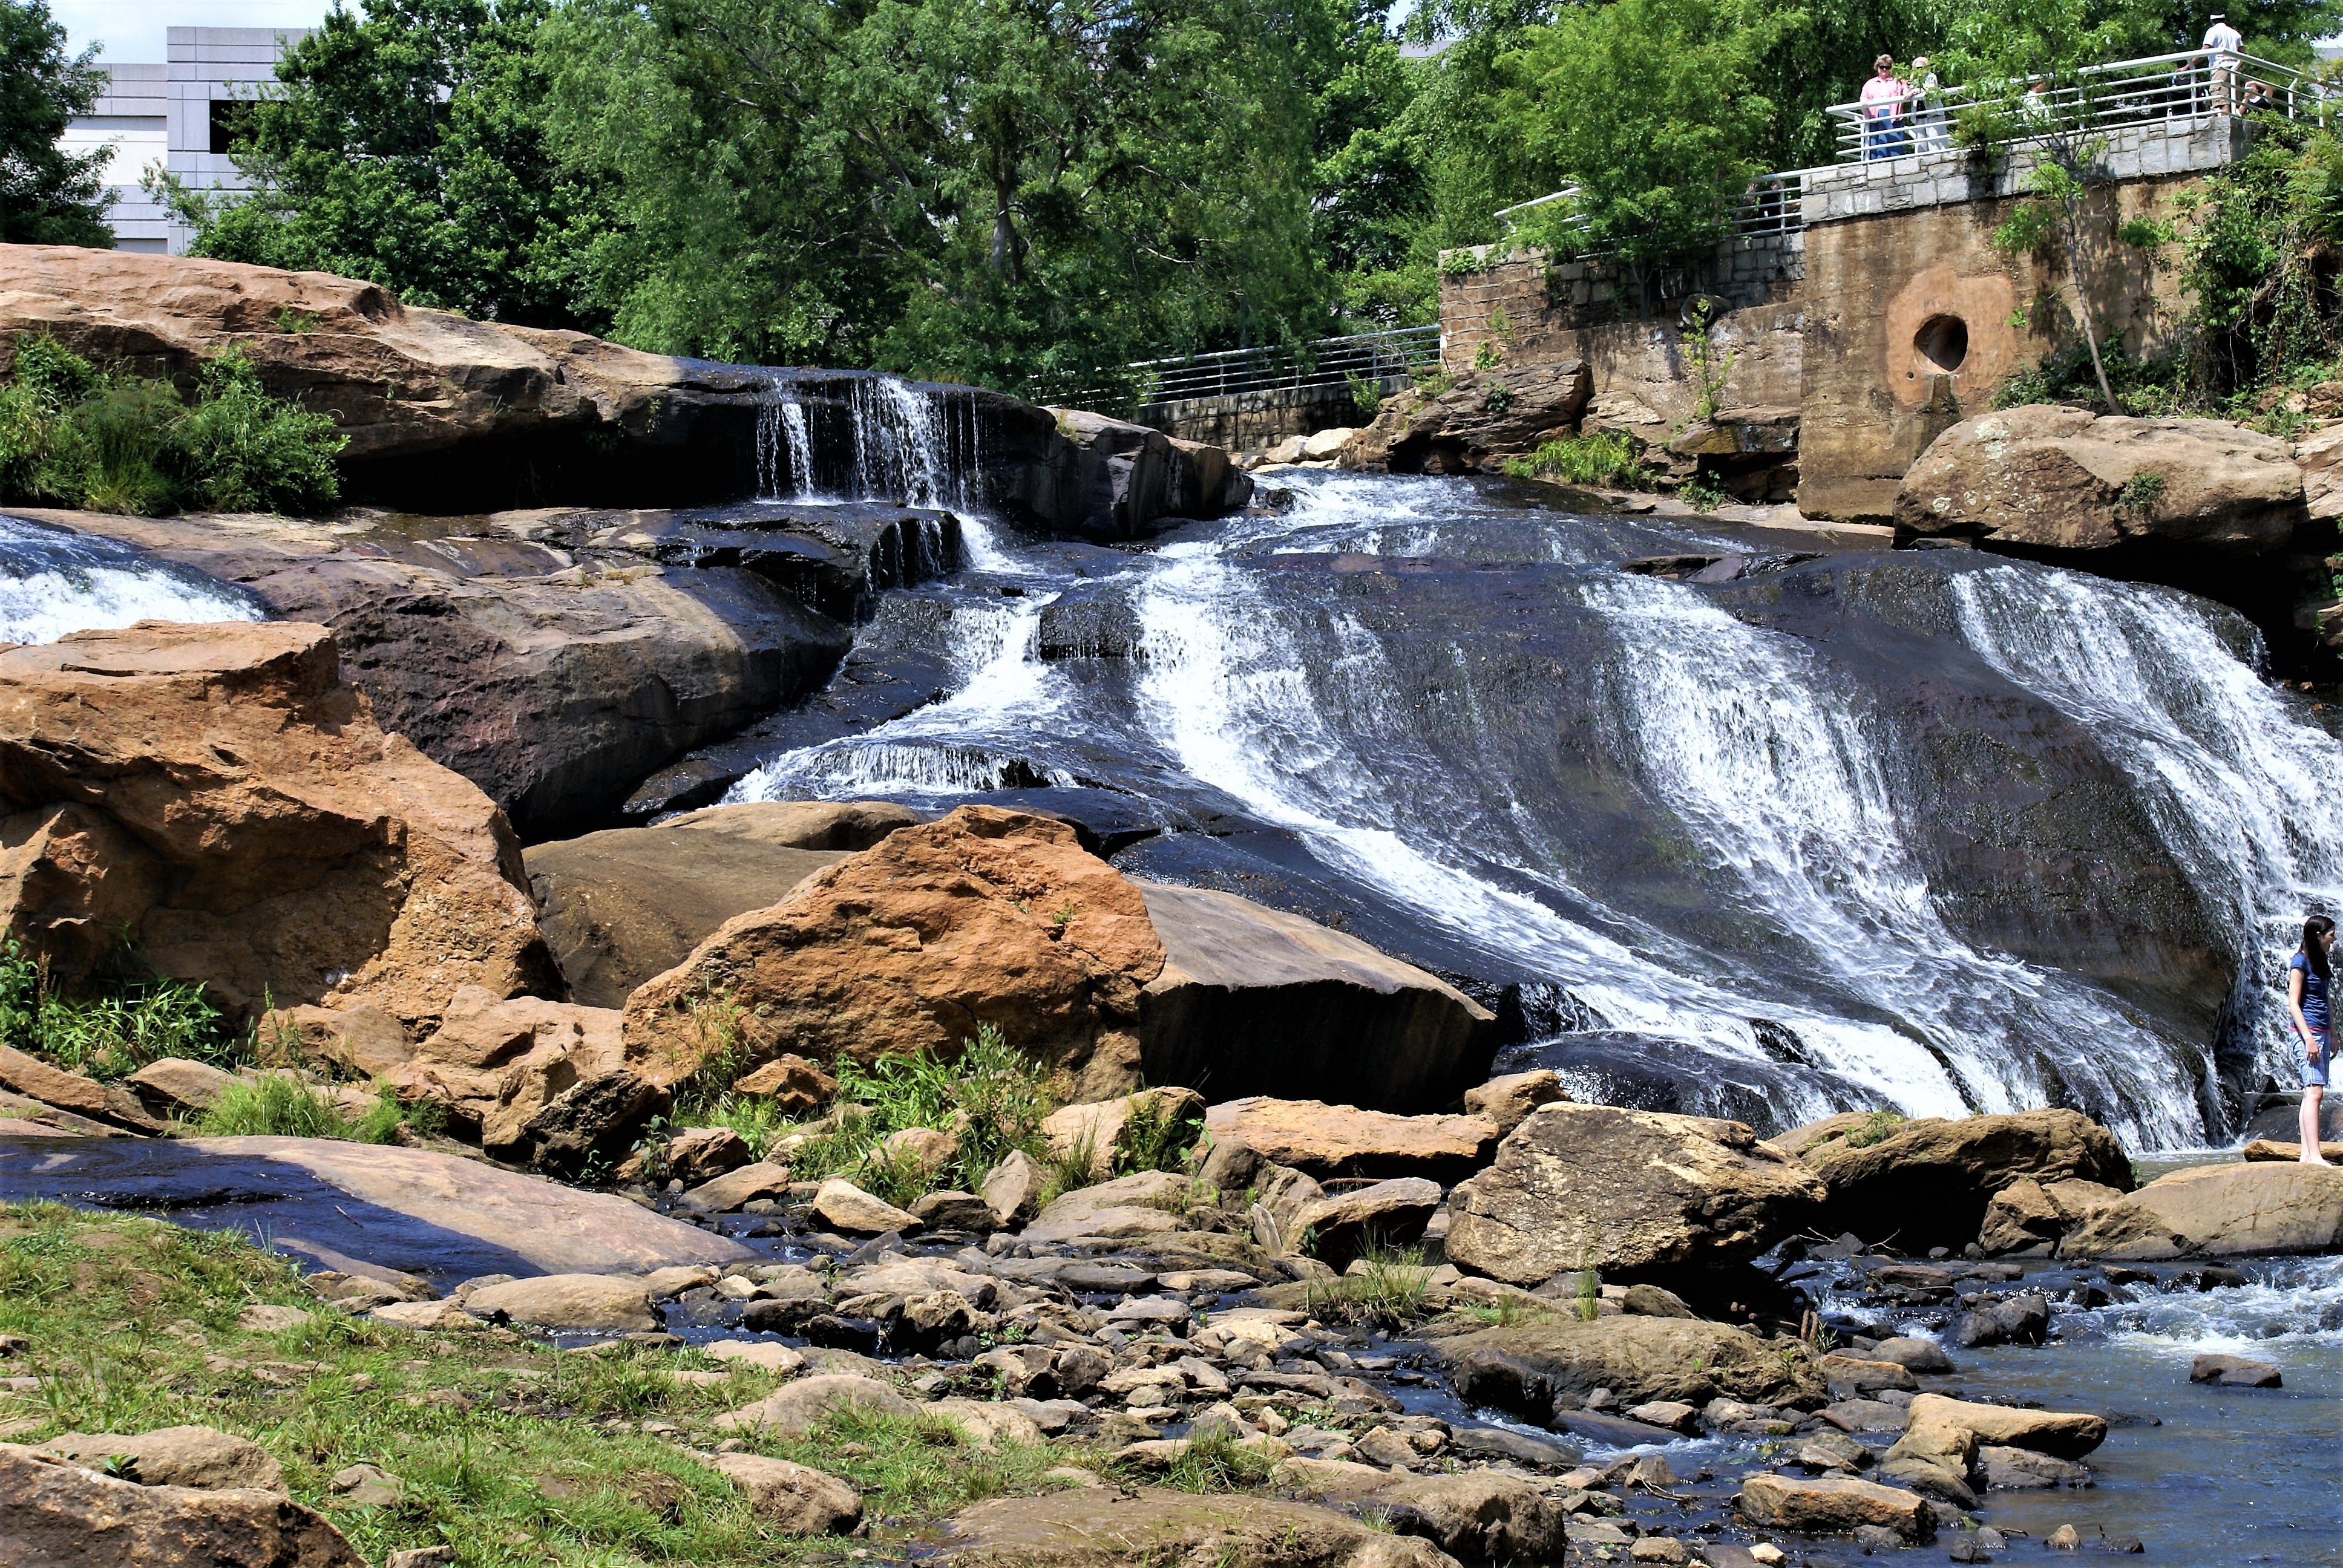
water, rock, waterfall, river, downtown, stream, park, rapid, body of water, falls, water feature, watercourse, carolina, south carolina, greenville